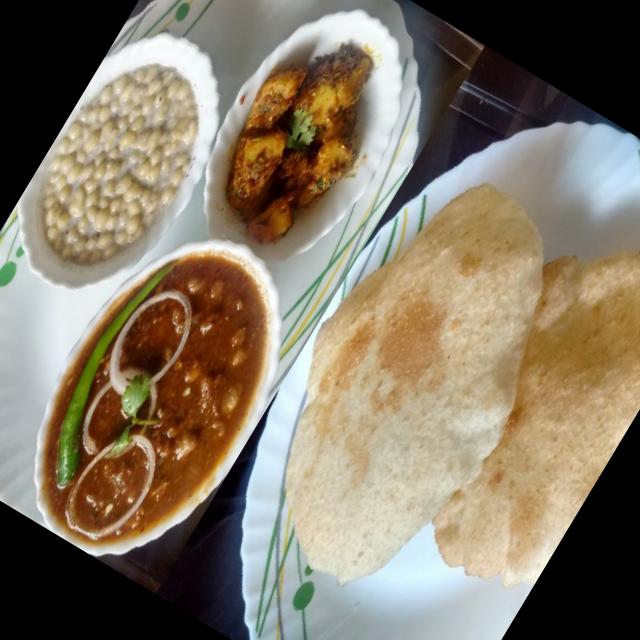
Dish: chole_bhature